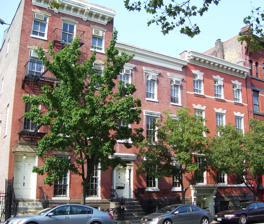
Building: Henry Street Settlement
Country: Unknown
Year built: 1832
Social service agency in New York City "Lillian Wald House" redirects here. For the public housing development, see Lillian Wald Houses . United States historic place Henry Street Settlement and Neighborhood Playhouse U.S. National Register of Historic Places U.S. National Historic Landmark New York City Landmark (2011) Henry Street Settlement Location 263–267 Henry St., and 466 Grand Street Manhattan , New York, U.S. Coordinates 40°42′50″N 73°59′7″W / 40.71389°N 73.98528°W / 40.71389; -73.98528 Area 1 acre (0.40 ha) Built 1827 Architect 267: Buchman & Fox Architectural style Federal , Greek Revival , Colonial Revival Website henrystreet.org NRHP reference No. 74001272 Significant dates Added to NRHP September 13, 1974 Designated NHL May 30, 1974 (263, 265, and 267 Henry Street and 466 Grand Street) February 11, 2022 (redesignation of 265 and 267 Henry Street) Designated NYCL January 18, 1966 The Henry Street Settlement is a not-for-profit social service agency in the Lower East Side neighborhood of Manhattan , New York City that provides social services, arts programs and health care services to New Yorkers of all ages. It was founded under the name Nurses' Settlement in 1893 by progressive reformer and nurse Lillian Wald . Description The Settlement serves about 50,000 people each year.  Clients include low-income individuals and families, survivors of domestic violence, youth ages 2 through 21, individuals with mental and physical health challenges, senior citizens, and arts and culture enthusiasts who attend performances, classes and exhibitions at Henry Street's Abrons Arts Center . The Settlement's administrative offices are still located in its original (c. 1832) federal row houses at 263, 265 and 267 Henry Street in Manhattan .  Services are offered at 17 program sites throughout the area, many of them located in buildings operated by the New York City Housing Authority . The Settlement's buildings at 263, 265 and 267 Henry Street became New York City designated landmarks in 1966. These buildings, along with the Neighborhood Playhouse building at 466 Grand Street, were collectively added to the National Register of Historic Places (NRHP) in 1974 and designated a National Historic Landmark in 1989. The buildings at 265 and 267 Henry Street were re-added to the NRHP in 2022 under the name Lillian Wald House . History In 1892, Lillian Wald , a 25-year-old nurse then enrolled in the Women's Medical College, volunteered to teach a class on home health care for immigrant women at the Louis Down-Town Sabbath and Daily School on the Lower East Side. One day, she was approached by a young girl who kept repeating "mommy ... baby ... blood".  Wald gathered some sheets from her bed-making lesson and followed the child to her home, a cramped two-room tenement apartment. Inside, she found the child's mother who had recently given birth and in need of health care. The doctor tending to her had left because she could not afford to pay him. This was Wald's first experience with poverty; she called the episode her "baptism by fire" and dedicated herself to bringing nursing care, and eventually education and access to the arts, to the immigrant poor on Manhattan's Lower East Side.  The next year she founded the Nurses' Settlement , which later changed its name to the Henry Street Settlement. Two years later, in 1895, Jacob Schiff , a banker and philanthropist purchased the Federal style townhouse at 265 Henry Street for the new organization to use.  The building was expanded upwards with an additional story to provide more space, and Schiff donated the building to the Settlement in 1903. The year before, the Settlement had added new facilities, including a gymnasium at 299, 301 and 303 Henry Street. A street-level view of 267 Henry Street The organization expanded again in 1906, when Morris Loeb bought the building at 267 Henry Street for it to use.  This Greek Revival townhouse was purchased from the Hebrew Technical School for Girls , which had previously employed the architectural firm of Buchman & Fox in 1900 to redo the facade in Colonial Revival style . Alice P. Gannett served as Associate headworker in 1912. In 1915, the Neighborhood Playhouse , one of the first "Little Theatres" , was created by the sisters Alice and Irene Lewisohn at the corner of Grand and Pitt Streets, offering classical drama for the people of the area.  The theater still operates, as the Harry De Jur Playhouse. In 1927, the Henry Street Music School began operation. It had its formal opening in November 1928. Early supporters of this addition to the settlement included Aaron Copland and Walter Damrosch . In 1937, the school premiered the play-opera The Second Hurricane , which featured music by Copland, libretto by Edwin Denby , direction by Orson Welles , and orchestral conduction by Lehman Engel . The director at the time, Grace Spofford, initially suggested the idea of a play-opera for school performers, and was largely responsible for bringing the production together. Alumni of the music school include violinists Berl Senofsky , Stuart Canin , Isidor Lateiner , and Helen Kwalwasser (who later became a faculty member); pianists Martin Canin and Jacob Lateiner ; and singer Billie Lynn Daniel . Faculty have included violinist Ivan Galamian , pianist Isabelle Vengerova , bassoonist Stephen Maxym , conductor Arnold Gamson , and composers Paul Creston , Roy Harris , and Robert Starer . The Settlement began leasing the townhouse at 263 Henry Street, on the other side of its original building, in 1938, using it for classrooms and residences, and in 1949 it purchased the building, which was originally built in the Federal style but had been extensively altered. This combining of the three townhouse – 263, 265 and 267 – had the consequence of preserving part of the 1820s streetscape amid what later became a crowded tenement district.  The block of Henry Street between Montgomery Street and Grand Street , which also includes St. Augustine's Church , gives an impression of uptown Manhattan as it would have looked in the 1820s and 1830s.  #263 Henry Street was restored in 1989 and #265 in 1992. Henry Street is known for its pioneering efforts in social service and health care delivery . Its innovations included the establishment of one of New York City's first off-street playgrounds (1902); funding the first public school nurse (1902); starting the Visiting Nurse Service, which became independent as the Visiting Nurse Service of New York in 1944; opening one of the nation's first mental health clinics (1946), one of the first transitional housing facilities for the homeless (1972), the first Naturally Occurring Retirement Community (NORC) in public housing (1994) and the city's first Safe Haven shelter for homeless women (2007). In 2018, Sylvia Bloom , a secretary at Cleary Gottlieb Steen & Hamilton for 67 years, donated $6.24 million to the settlement's Expanded Horizons College Success Program, which helps disadvantaged students prepare for and complete college. In honor of Henry Street's 125th anniversary, American artist, KAWS , collaborated with the Settlement to hold an interactive workshop for art students from the Lower East Side community. At his passing, actor and comedian Jerry Stiller , bequeathed an undisclosed sum to Henry Street Settlement's Abrons Arts Center and Boys & Girls Republic, community programs that aid in the educational and artistic development of Lower Ease Side youth. In 2021, the New York State Historic Preservation Office approved Henry Street Settlement's headquarters at 265–267 Henry Street as an LGBT historic site. The designation is founded upon Lillian Wald's romantic and platonic relationships with the women she affectionately called "The Family" (a concept commonly used in women-run settlement houses), who provided an essential support network for her from the 1890s until her retirement in the 1930s. Services Abrons Arts Center Henry Street Settlement offers: Housing – Four homeless shelters, including one for domestic violence survivors, and supportive permanent housing for formerly homeless individuals with mental health issues. Senior Programs – a Naturally Occurring Retirement Community, the Good Companions Senior Center, a Senior Companion Program and a Meals-on-Wheels program. Youth Programs – Day care centers, after-school services, college prep programs, youth employment, GED classes, sports and recreation programs, a peer HIV prevention program, and summer day camp. Workforce Development Center – Job training and placement, customized staffing services. Health and Wellness Services – State-licensed mental and primary care clinics, psychological counseling, continuing day treatment program, a parent center, HIV family services, and home housekeeping services. Neighborhood Resource Center – A walk-in facility for benefits screening, legal counseling and access to affordable health insurance. Abrons Arts Center – Located at 466 Grand Street, the Abrons Arts Center offers arts instruction (dance, music, visual arts and theater) at affordable prices to children and adults and offers performances in three theaters, including the playhouse (circa 1915). It also has visual arts exhibitions, artist-in-residence workspaces, an arts-in-education program, and two summer camps (arts and architecture). In literature The House on Henry Street by Lillian Wald The House on Henry Street: The Enduring Life of a Lower East Side Settlement , by Ellen Snyder-Grenier See also List of New York City Designated Landmarks in Manhattan below 14th Street National Register of Historic Places listings in Manhattan below 14th Street National Historic Landmarks in New York City References